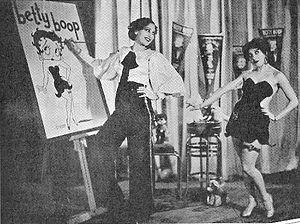
Le corset est un sous-vêtement, principalement féminin, porté du XVIᵉ siècle au XXIᵉ siècle comportant des renforts, comme des baleines, de la cordelette passepoilée ou encore un busc et destiné à modeler le buste suivant des critères esthétiques variables au fil des époques. C'est une pièce de vêtement rigidifiée qui a essentiellement deux buts : d'une part sculpter la taille pour l'adapter au vêtement porté, d'autre part maintenir la poitrine.